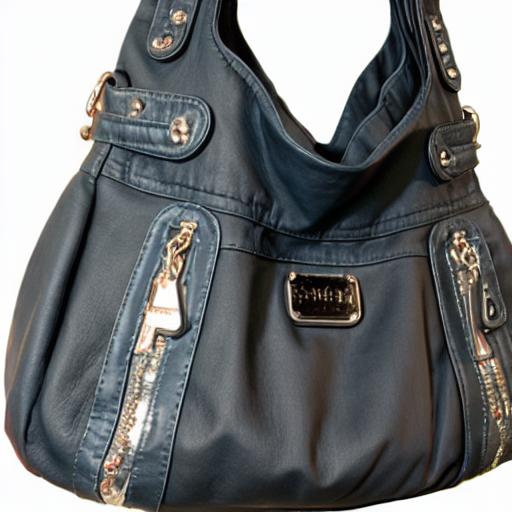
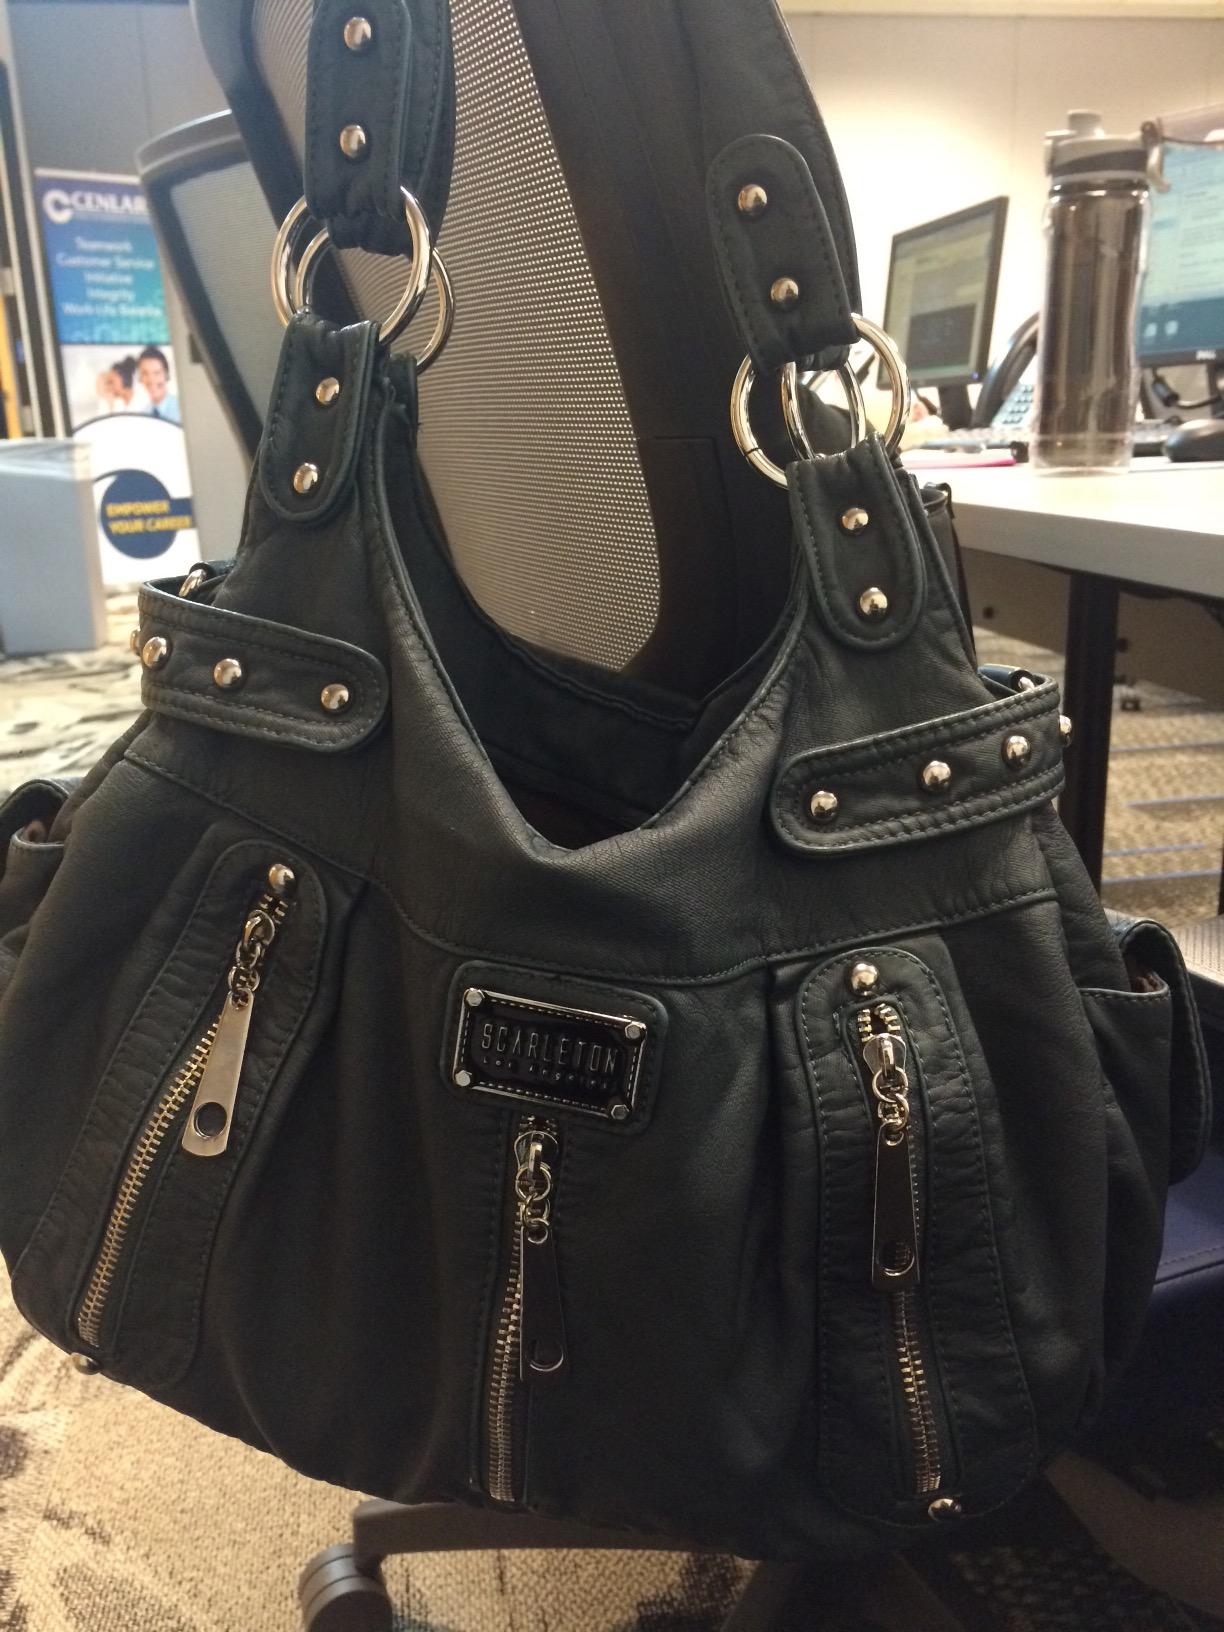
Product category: accessories_handbag
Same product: no